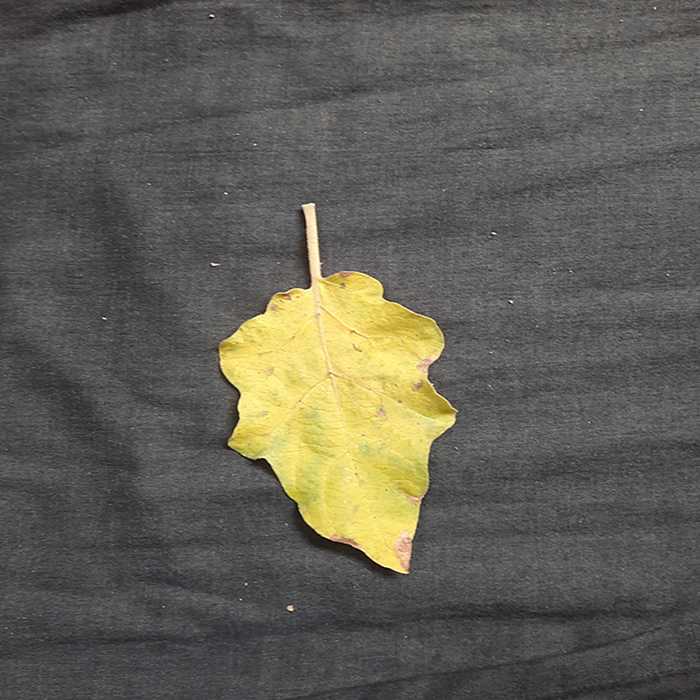
Plant: Eggplant
Label: Eggplant verticillium wilt